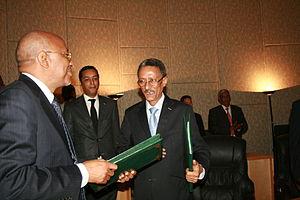
Soumeylou Boubèye Maïga, né le 8 juin 1954 à Gao, est un homme d'État malien. Soumeylou Boubèye Maïga a notamment servi comme chef des services de renseignements, ministre des Affaires étrangères et secrétaire général de la présidence du Mali. Il est le Premier Ministre du Mali du 30 décembre 2017 au 18 avril 2019.